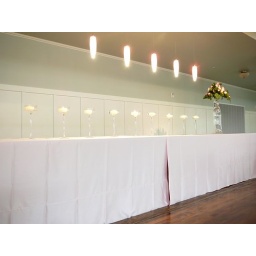
Buffet table with specialty linens, floral arrangements, and floating candles provided by Noah's Event Services.